9th Battalion, Royal Queensland Regiment

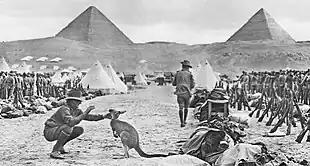
Lines of the 9th and 10th Battalions at Mena Camp, Egypt, looking towards the Pyramids, December 1914. The soldier in the foreground is playing with a kangaroo, the regimental mascot

After the withdrawal from Gallipoli, the battalion returned to Egypt where the AIF underwent a period of reorganisation and expansion. As a part of this process, the 9th Battalion provided a cadre of experienced personnel to the newly formed 49th Battalion. In March 1916, the battalion sailed to France as the AIF's infantry divisions were transferred to the Western Front. On arrival, the 9th Battalion deployed to the Somme, experiencing its first major action at Pozières in July 1916, where Private John Leak earned the Victoria Cross. Following this, the 9th Battalion moved to the Ypres sector, in Belgium, before returning to the Somme where they manned the trenches throughout the winter. Throughout most of 1917, the 9th Battalion was engaged in operations against the Hindenberg Line, before participating in the Third Battle of Ypres that autumn.